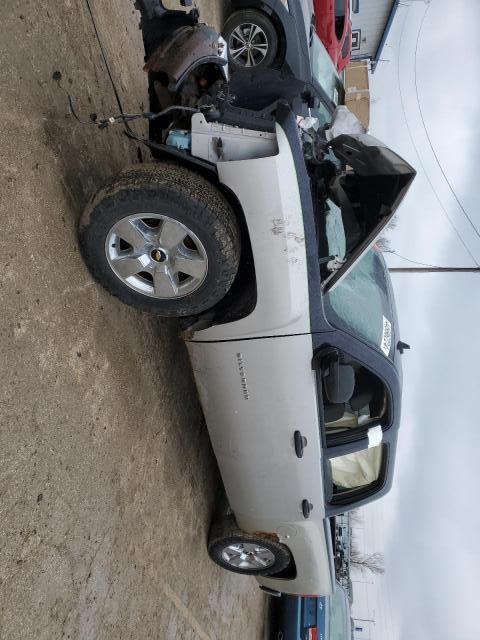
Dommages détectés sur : plaque d'immatriculation avant, pare-choc avant, feu avant droit, feu avant gauche, capot, aile arrière gauche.
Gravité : majeur